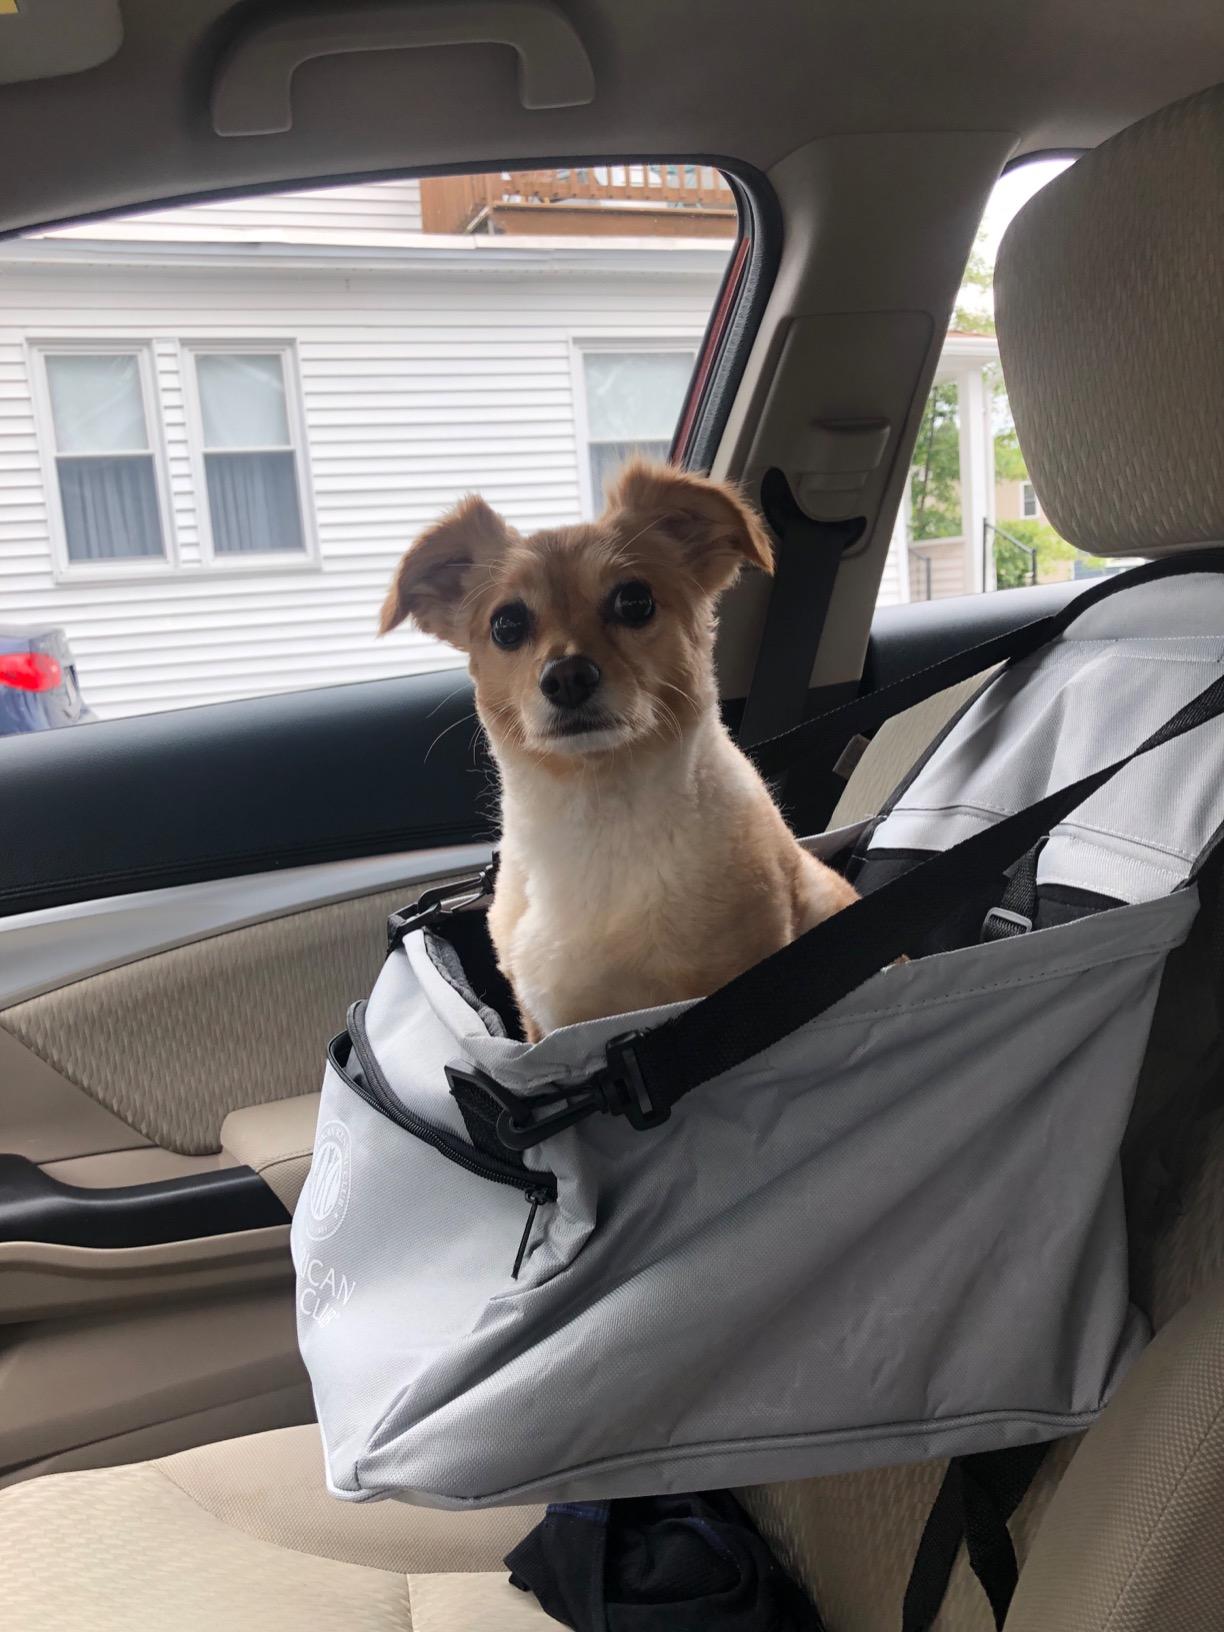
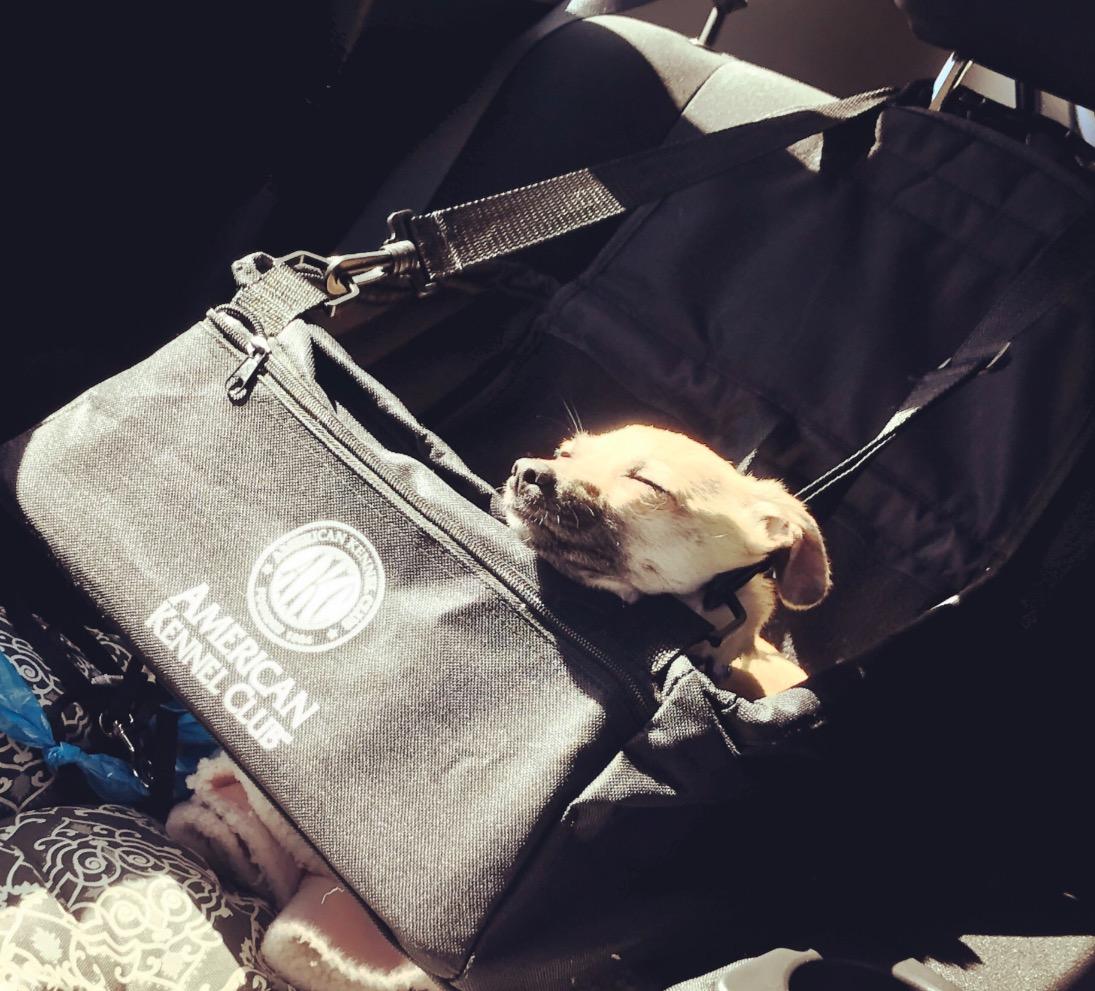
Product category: items_kennel
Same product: no